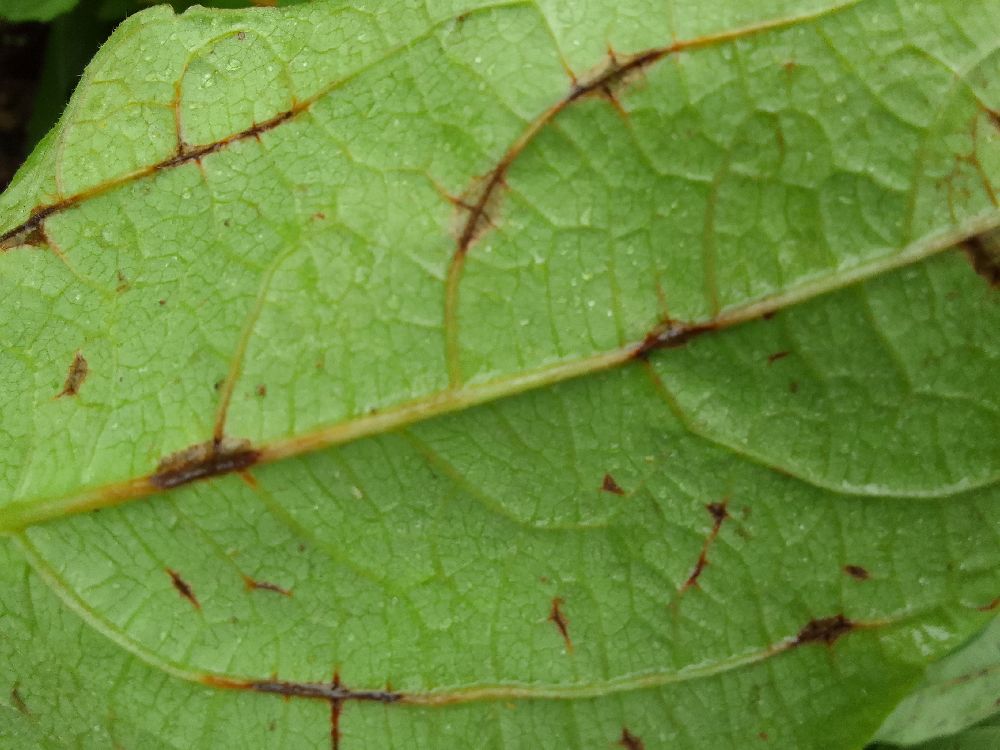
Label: anthracnose